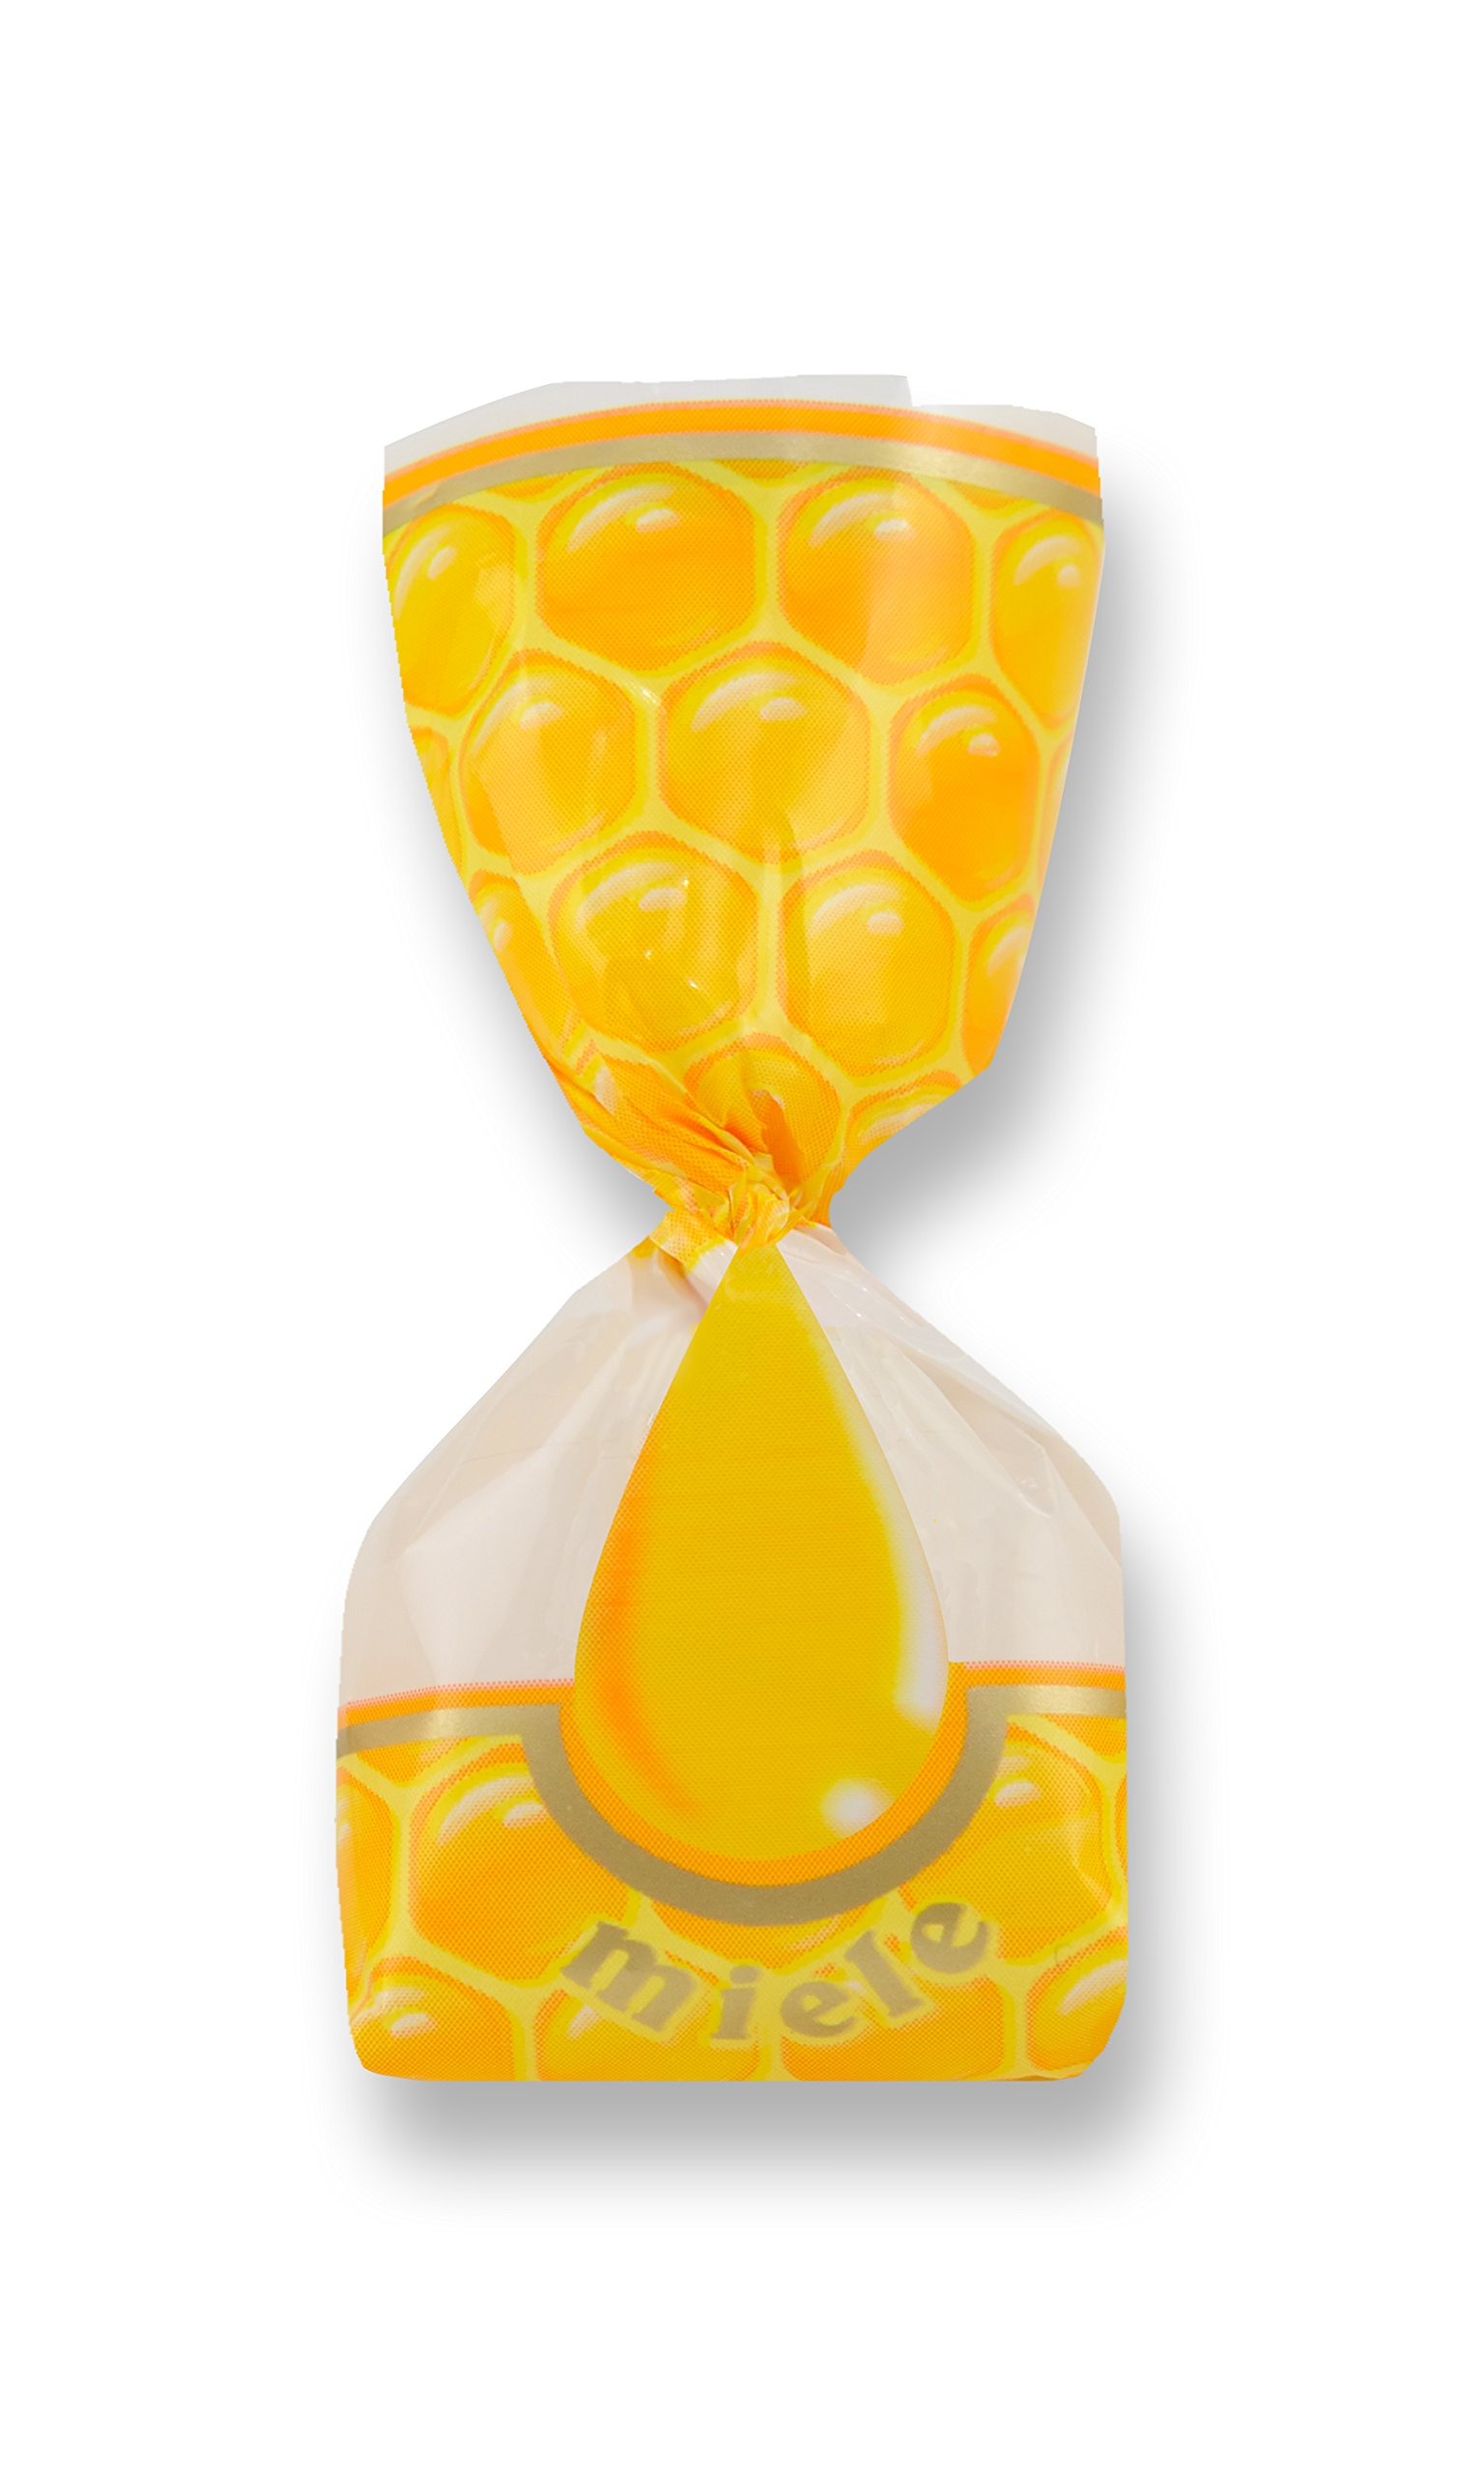
Item Name: Italian Honey Filled Hard Candy (Miele Ripieno) (2.200 Lbs)
Bullet Point 1: Estimate per order: 2.200 Lbs in a Sealed bag (Aprx 112 Pcs)
Bullet Point 2: Hard Candy
Bullet Point 3: Product of Mangini, Italy
Bullet Point 4: Color: Yellow ,Natural
Bullet Point 5: Packed From Bulk In Ziplock Bag
Product Description: Honey-flavored candy with a liquid honey center.What better than a hard candy with the sweet, rustic taste of honey? A gooey pure honey center! These Italian sweets have all the wholesome goodness of honey in a hard sugary casing. (Aprx 112 Pcs) Produce by Mangini, Italy.
Value: 35.2
Unit: Ounce

Price: 45.67